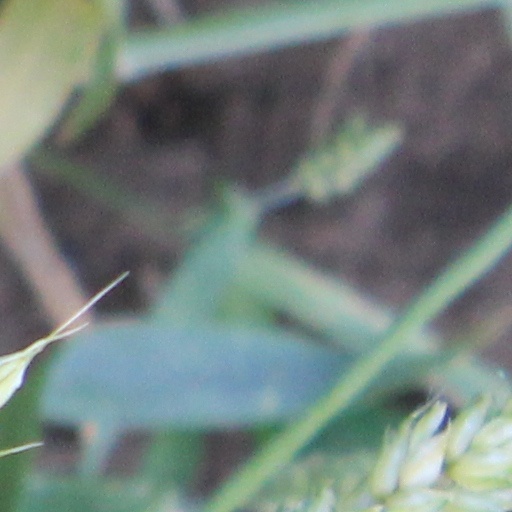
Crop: wheat